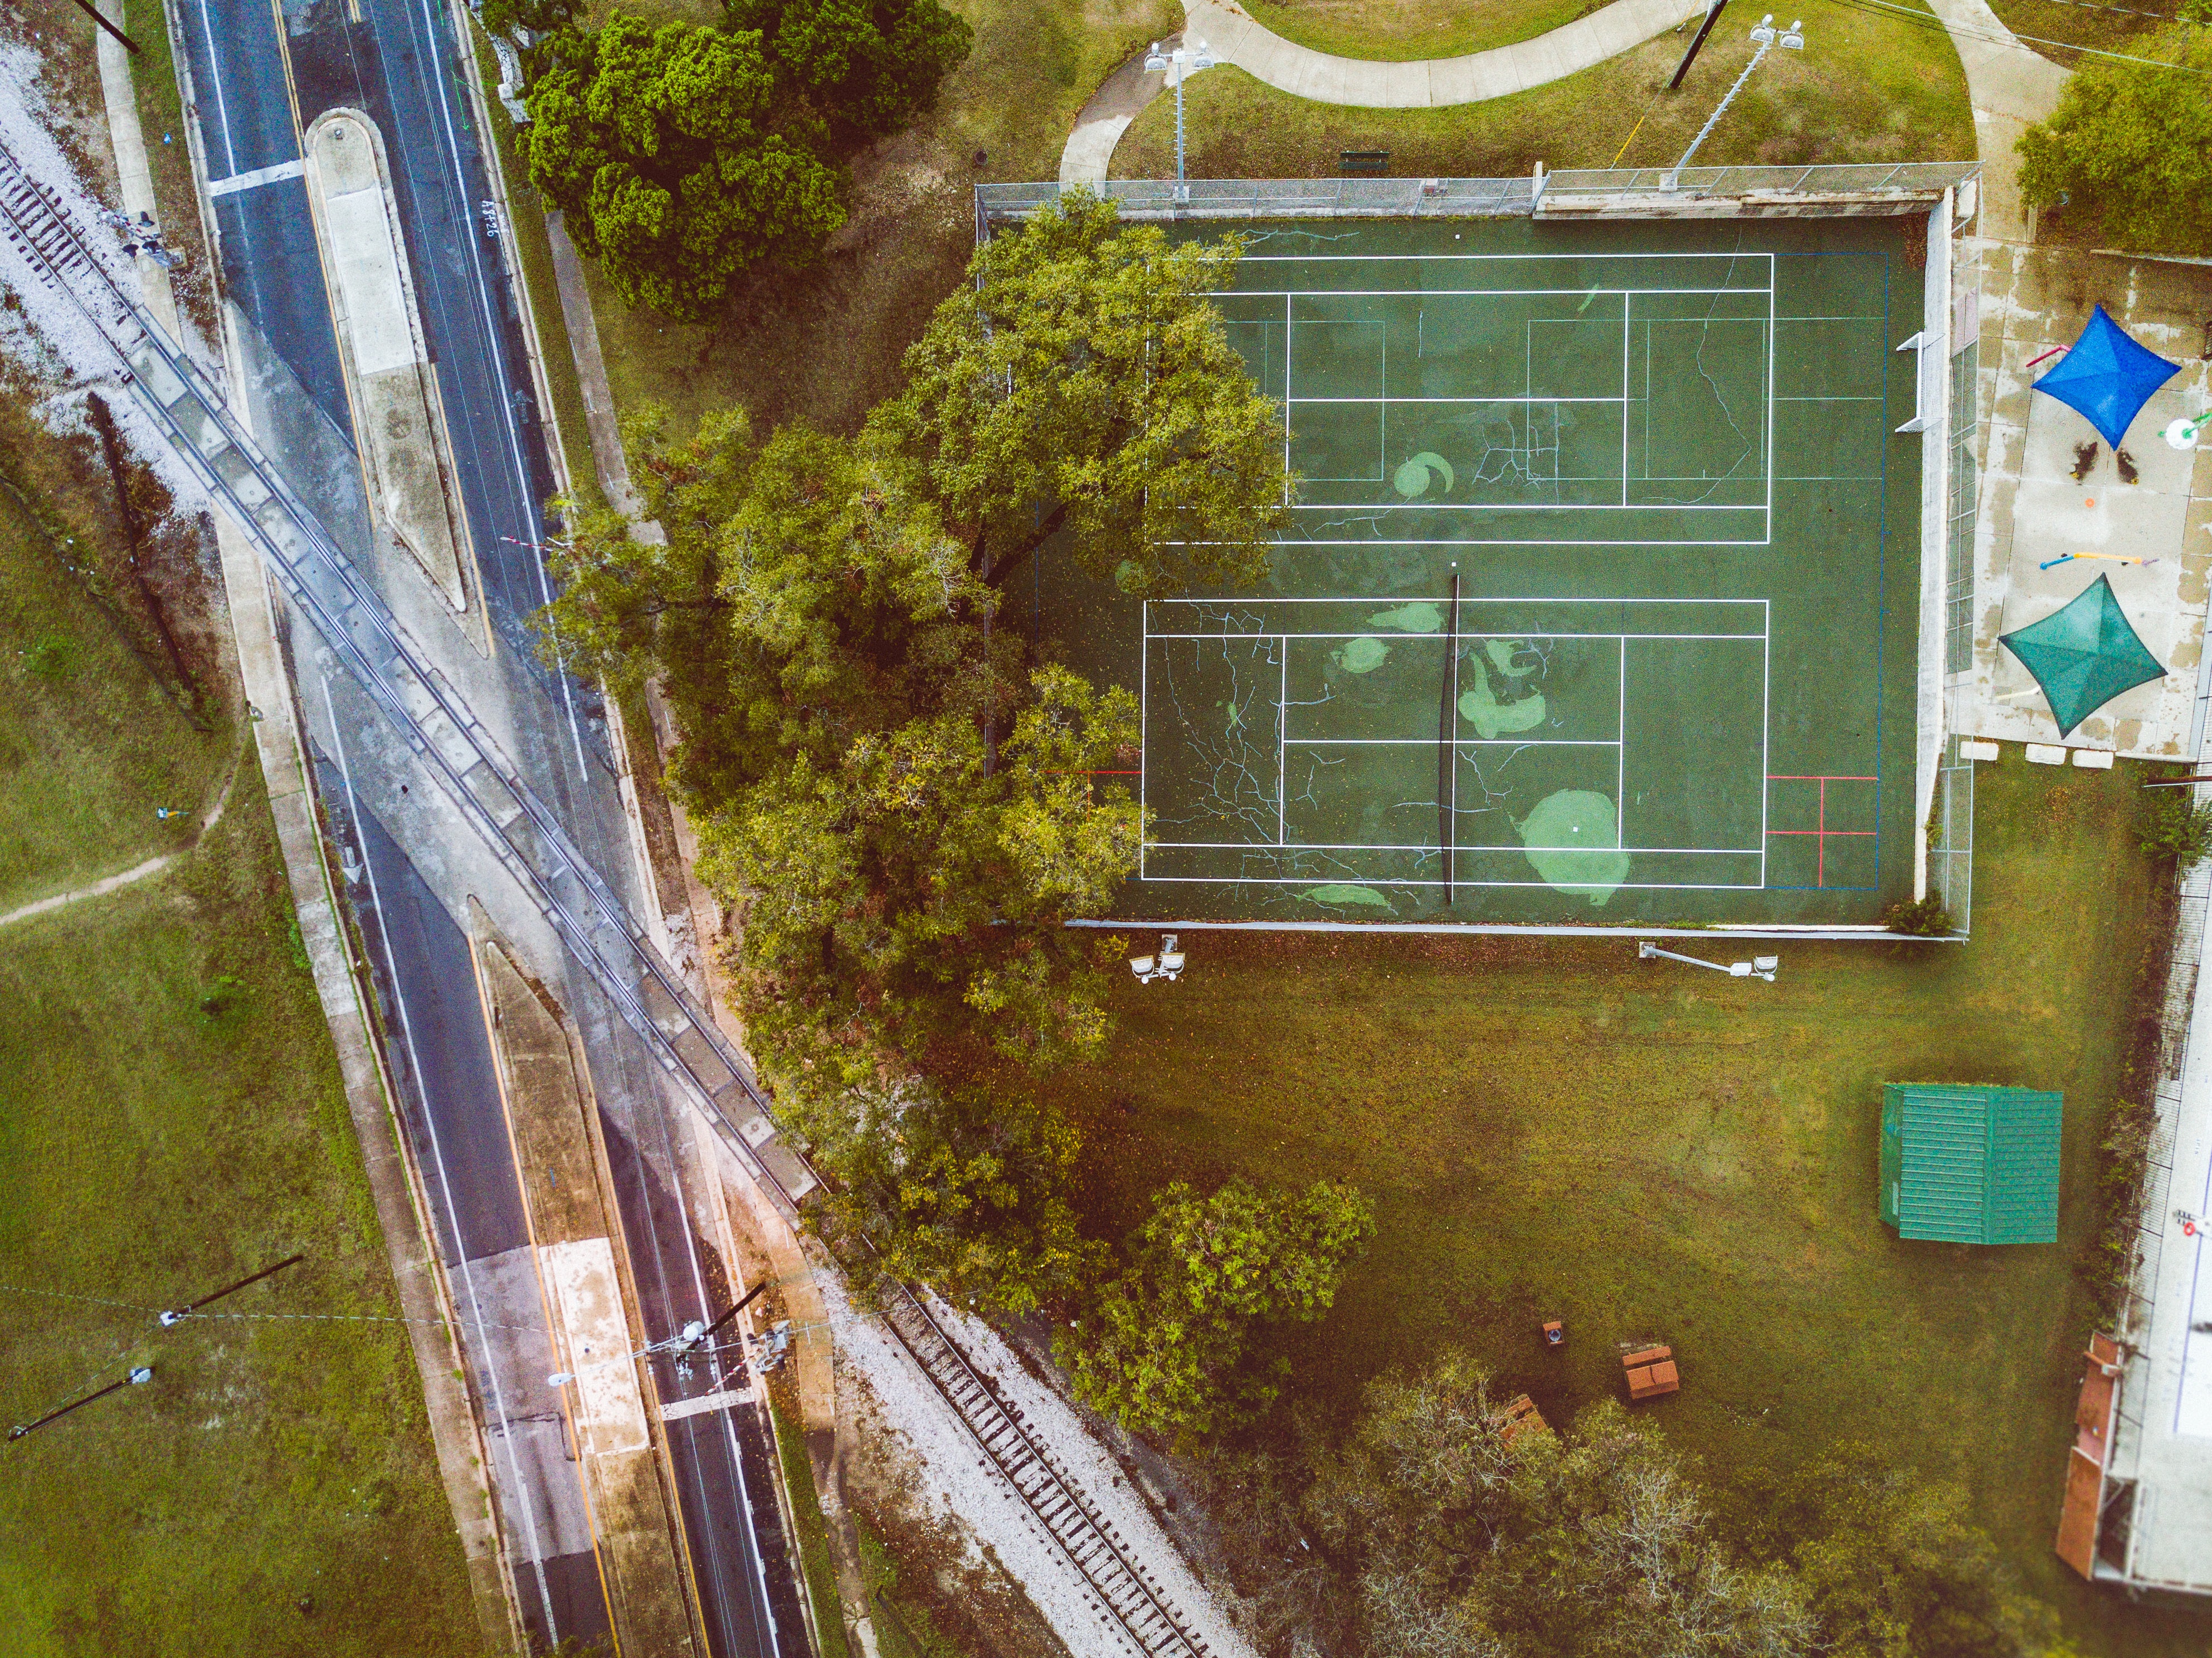
railroad, road, mansion, house, window, home, wall, cottage, tennis court, drone view, top view, estate